Built-up gun

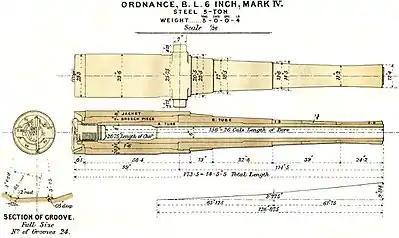
Diagram illustrating arrangement of components of a built-up gun, in this case the British BL 6-inch Mark IV naval gun of the 1880s

The first built-up gun was designed by French artillery officer Alfred Thiéry in 1834 and tested not later than 1840. Also about 1840 another one was made by Daniel Treadwell, and yet another one was produced by Mersey Iron Works in Liverpool according to the John Ericsson's design. Sheffield architector John Frith received a patent on their manufacture in 1843. However, all these guns (whether made from cast iron, wrought iron or their combination) were not technologically practical before the 1850s.